Clonaghadoo

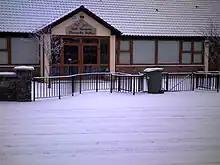
St Marys National School Clonaghadoo

There is a Catholic church, school and a community hall. The hall was originally a Clonaghadoo National School, opened in 1912.